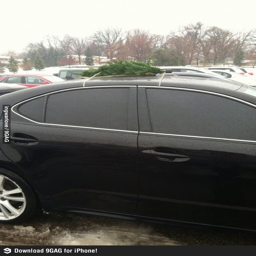
i guess the tree is too big to fit in the car .